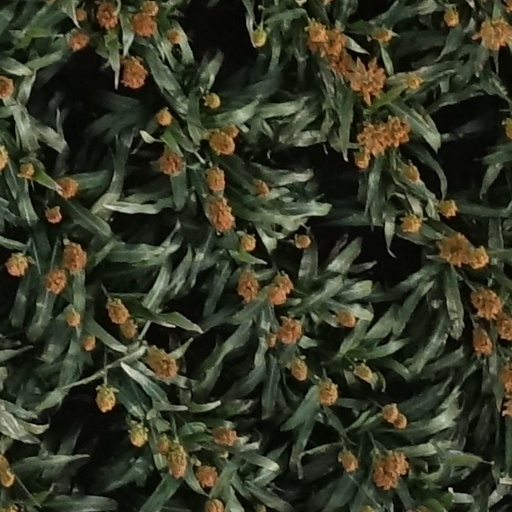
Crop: sorghum